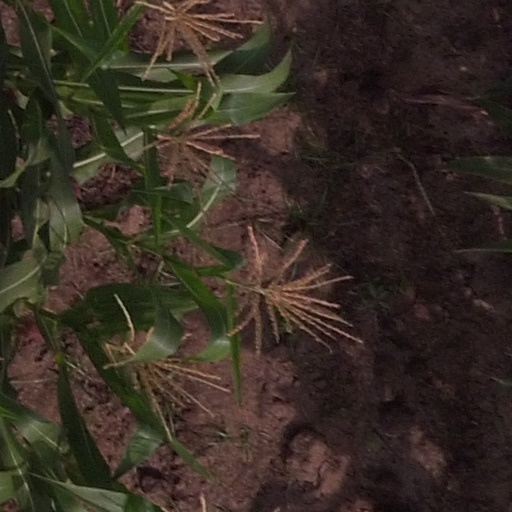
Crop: maize; corn